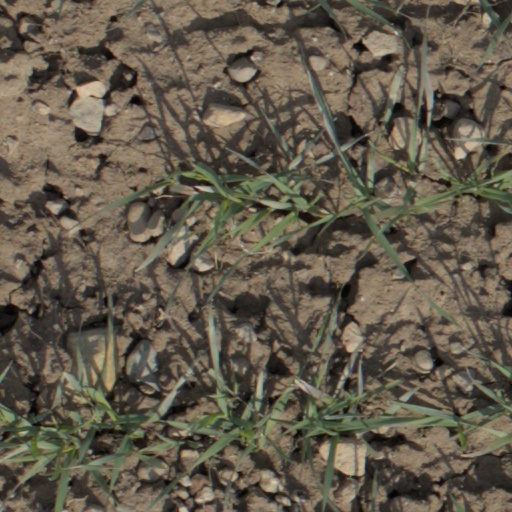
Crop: wheat